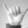
ASL letter: Y